Rectifier

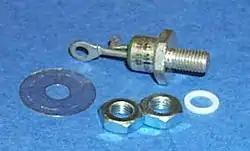
A thyristor (silicon controlled rectifier) and associated mounting hardware. The heavy threaded stud attaches the device to a heatsink to dissipate heat.

A rectifier is an electrical device that converts alternating current (AC), which periodically reverses direction, to direct current (DC), which flows in only one direction.